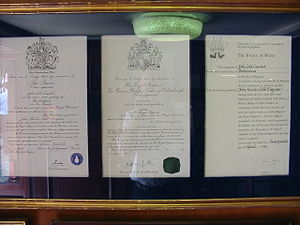
John Lobb Bootmaker / Historie / 1800'erne
John Lobbs kongelige kunder.
John Lobb Bootmaker er en britisk producent af luksussko og støvler, hovedsageligt til mænd. Bælter og punge og andre lædervarer fremstilles også. Virksomheden blev grundlagt i 1866.